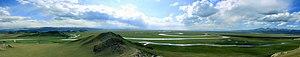
Les prairies, savanes et terres arbustives tempérées forment un biome terrestre qui regroupe les étendues herbacées au climat tempéré pouvant prendre le nom de steppe, pampa ou veld selon l'endroit où elles se localisent. Le paysage naturel est celui d'une immense étendue d'herbes dont les arbres sont le plus souvent complètement absents, sauf le long des cours d'eau.
La préfecture autonome mongole de Bayin'gholin est une subdivision administrative de la région autonome du Xinjiang en Chine. Son chef-lieu est la ville de Korla.